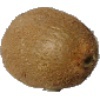
Label: Kiwi 1